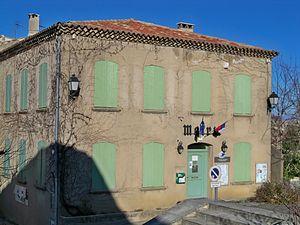
mairie de Saignon, Vaucluse, France
Saignon est une commune française située dans le département de Vaucluse, en région Provence-Alpes-Côte d'Azur.